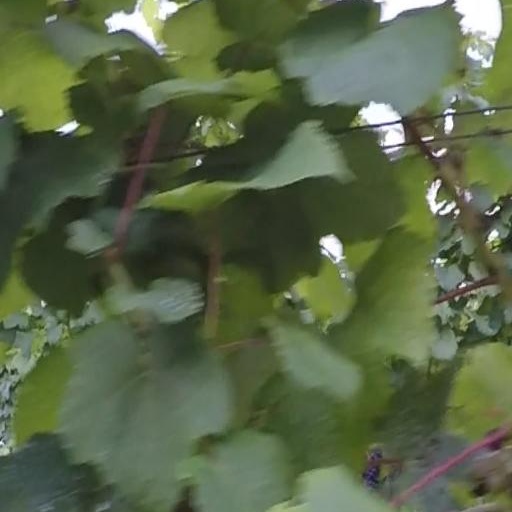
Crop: grape